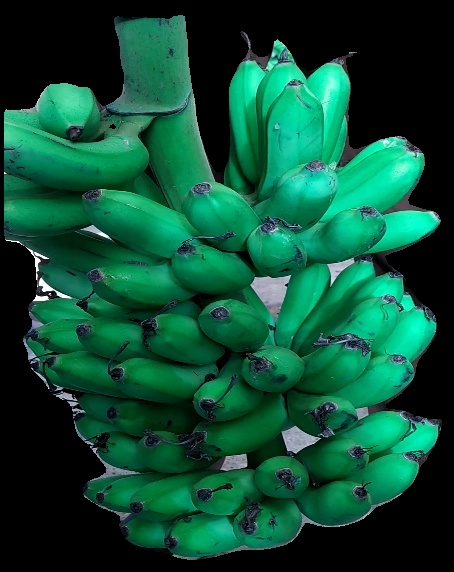
Variety: rasbale
Grade: grade1